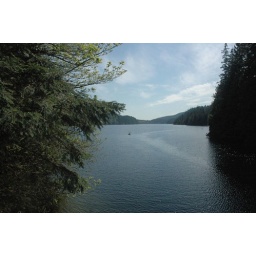
view from the bridge over bunzen lake